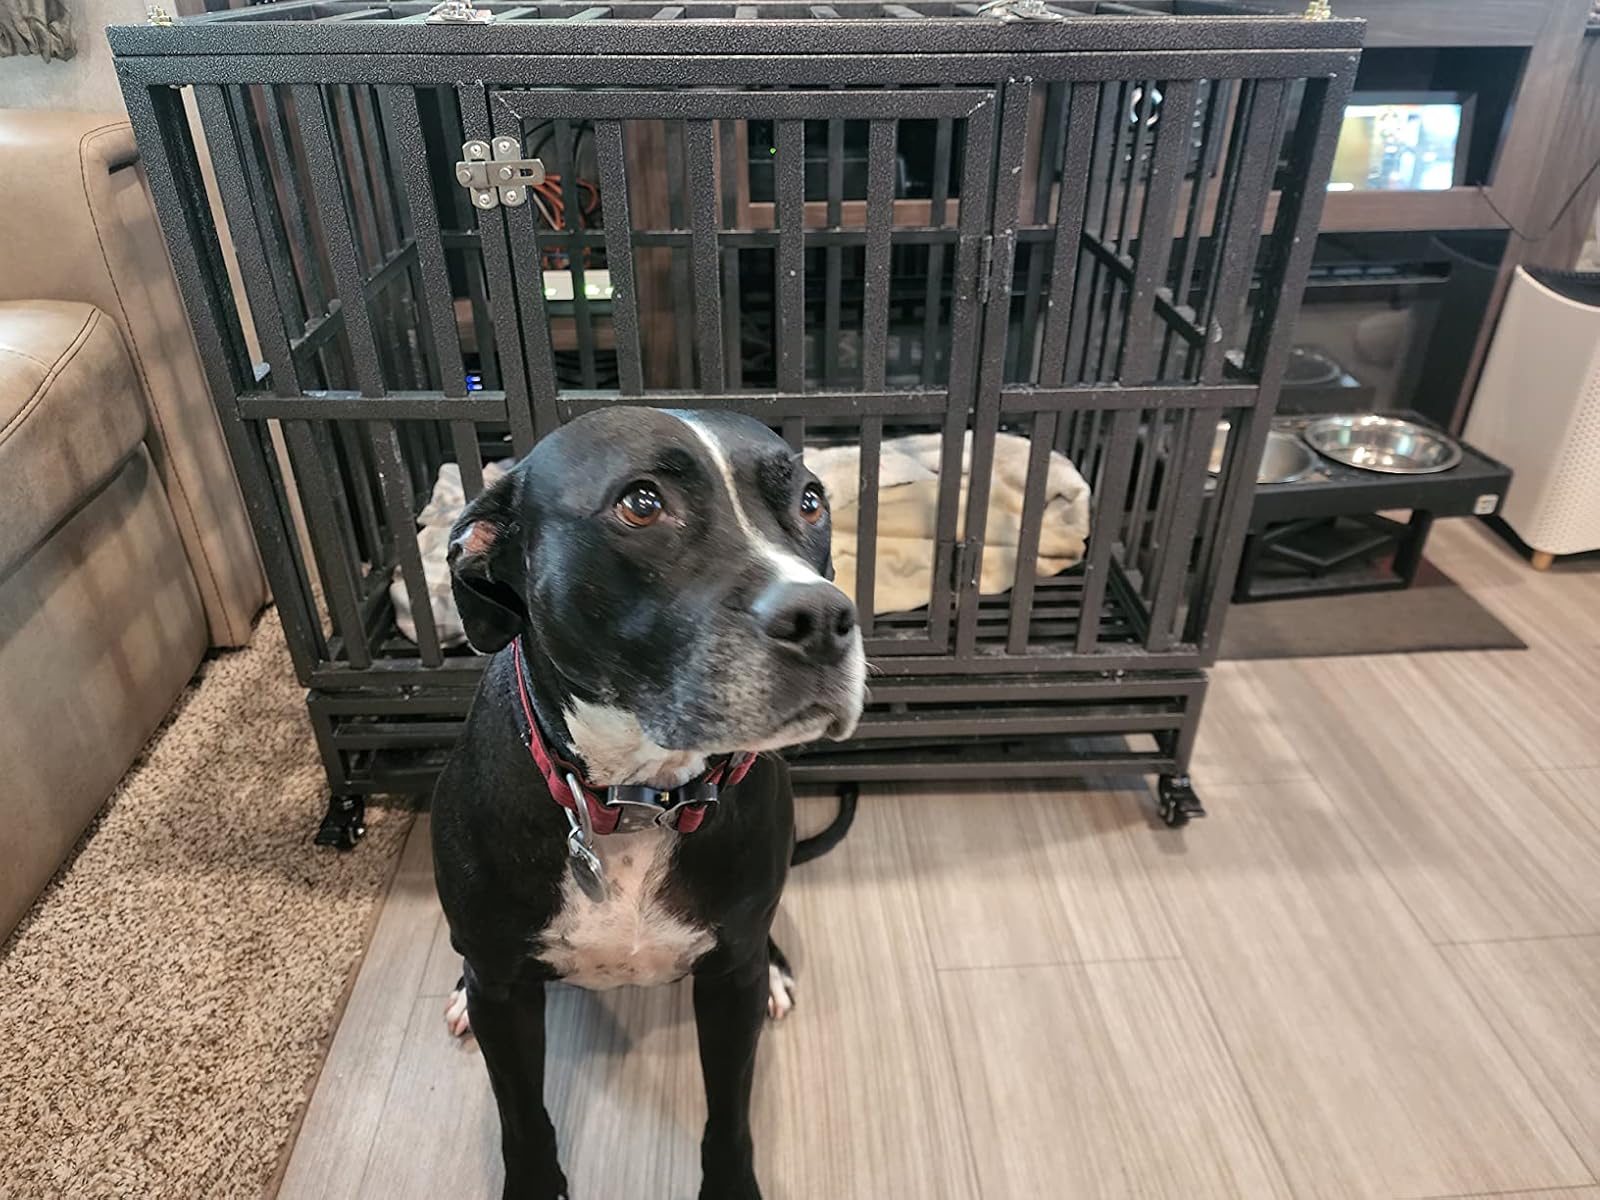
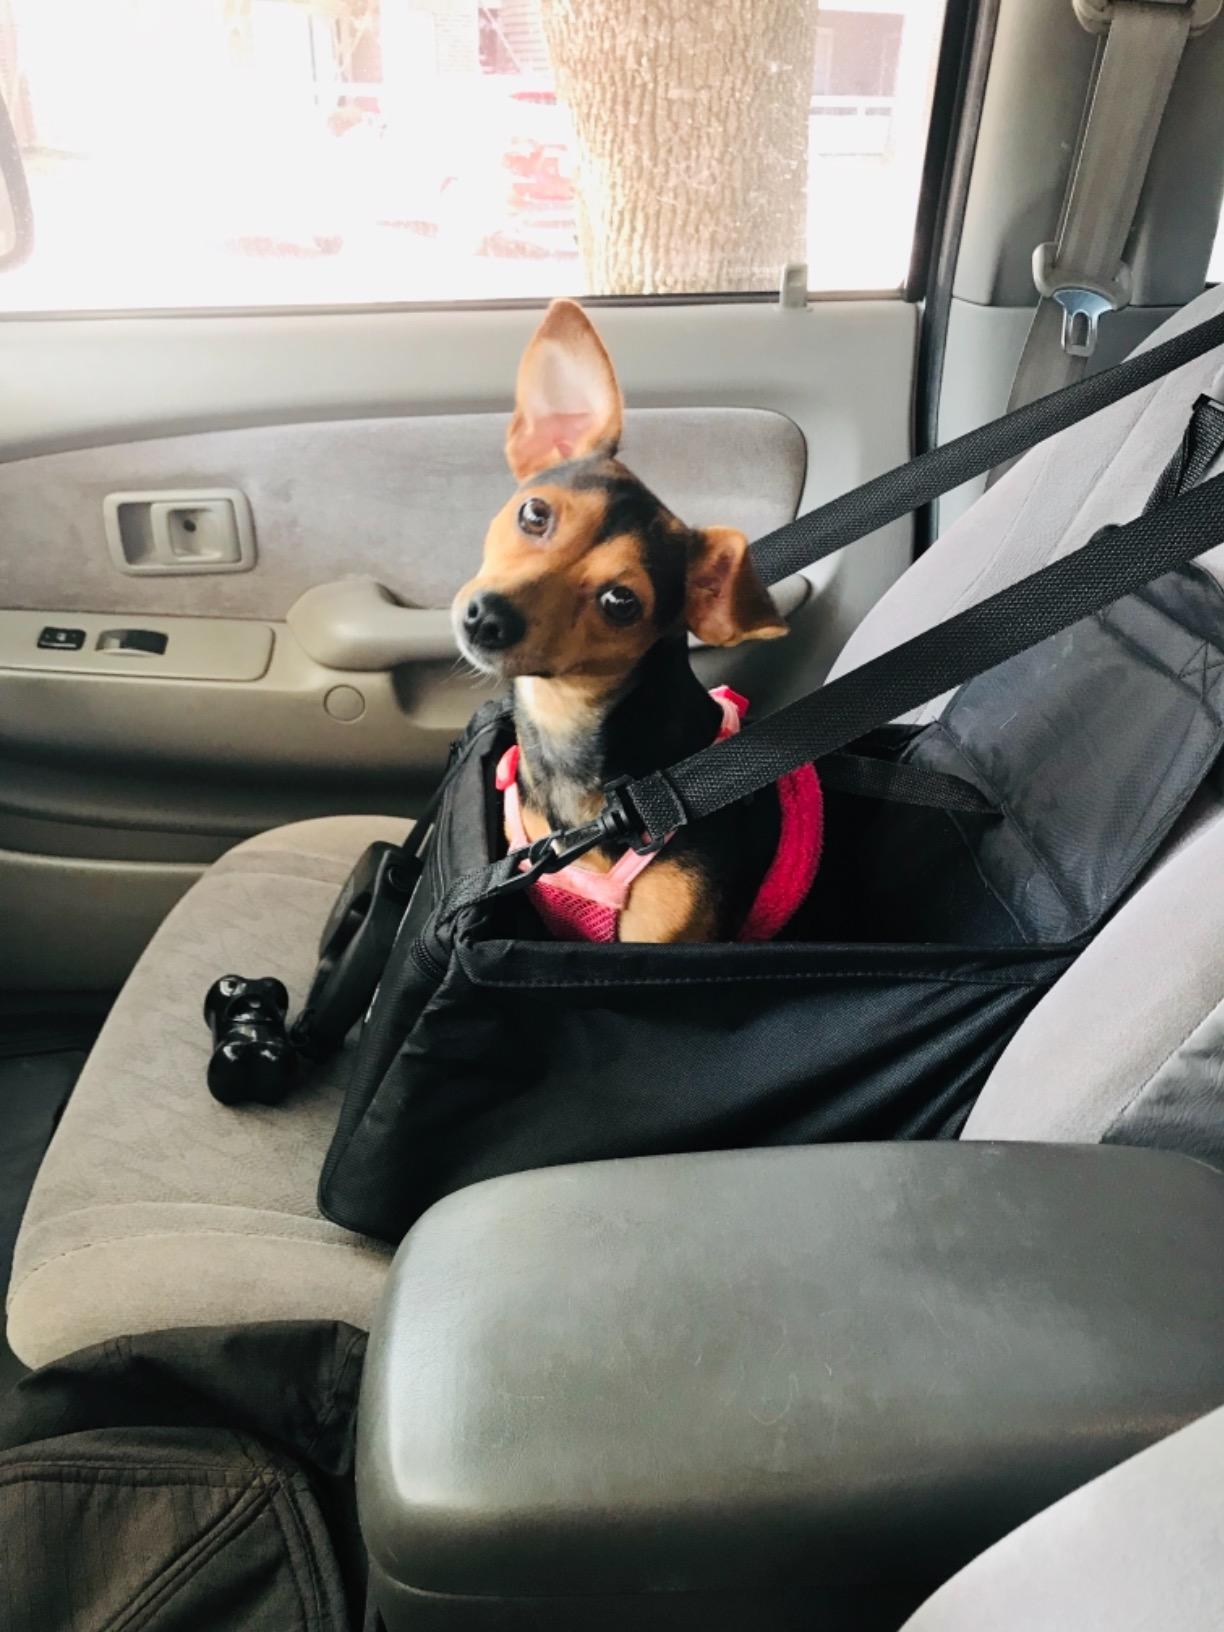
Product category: items_kennel
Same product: no